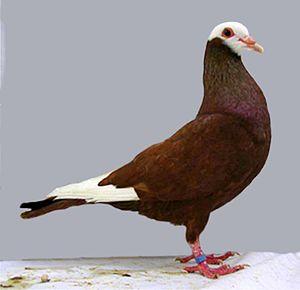
Le gier est une race de pigeon domestique originaire de France. Il est classé dans la catégorie pigeons de forme. Il doit son nom à la vallée du Gier.